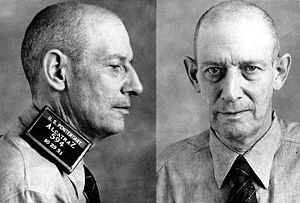
Alcatraz Federal Penitentiary / Berygtede indsatte
Alcatraz Federal Penitentiary eller United States Penitentiary, Alcatraz Island, ofte blot kaldet Alcatraz, var et føderalt fængsel af højeste sikkerhedsklasse på Alcatraz Island, to kilometer ud for kysten ved San Francisco i Californien i USA. Fængslet blev drevet fra 1934 til 1963.